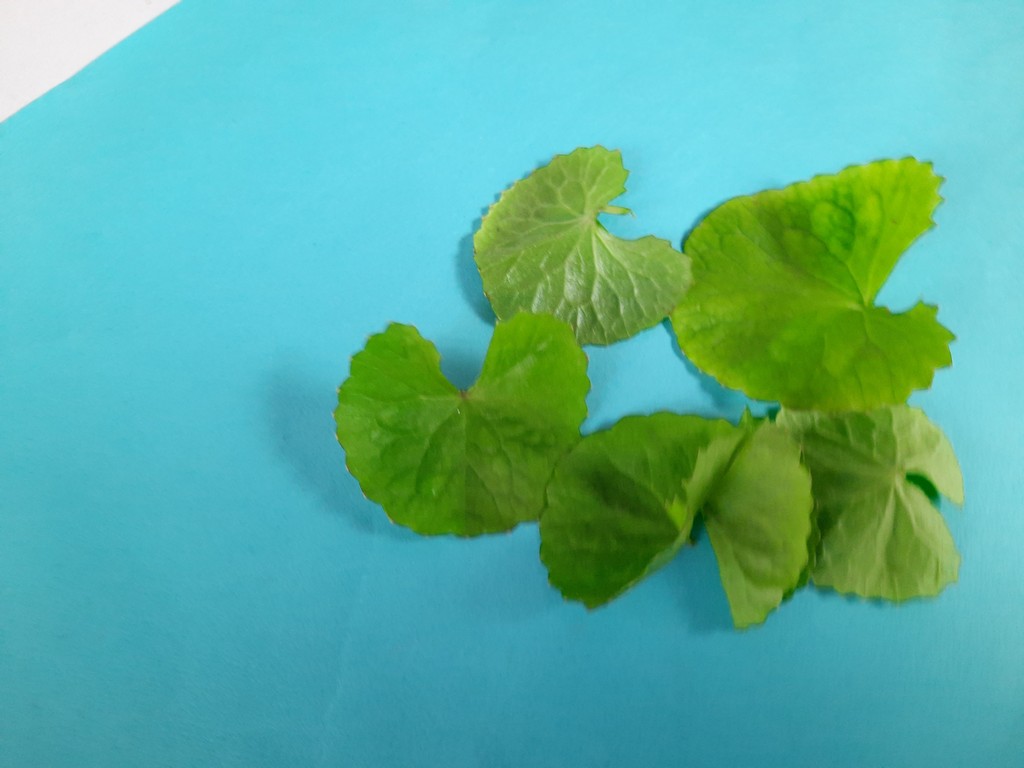
Label: Healthy